Baton Rouge, Louisiana

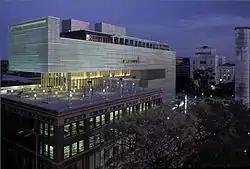
Shaw Center for the Arts in Downtown

In the 2020 United States census, Black or African Americans made up the majority (53.55%) of the city-proper's population. In 2021 census estimates, Black or African Americans made up the largest share of youths. The remaining racial and ethnic makeup for the city in 2020 was 34.22% non-Hispanic white, 0.17% American Indian and Alaska Native, 3.21% Asian, 0.03% Native Hawaiian or other Pacific Islander, 2.55% two or more races, and 5.94% Hispanic and Latino American of any race. The growing Hispanic and Latino population reflected increasing trends of nationwide diversification. Among the population of the city and metropolitan area, a substantial number identify as Cajun or Louisiana Creole.